Betty Bird

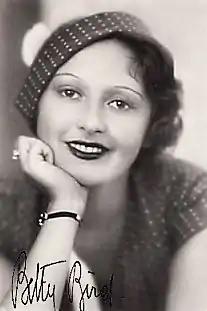
Betty Bird c. 1930

Betty Bird (born Hilde Elisabeth Ptack; 18June 19014March 1998) was an Austrian actress known for "Die spanische Fliege" (1931), "Corazones sin rumbo" (1928) and "Sturm auf drei Herzen" (1930). She was married to Gustav Ucicky until their divorce in 1936.